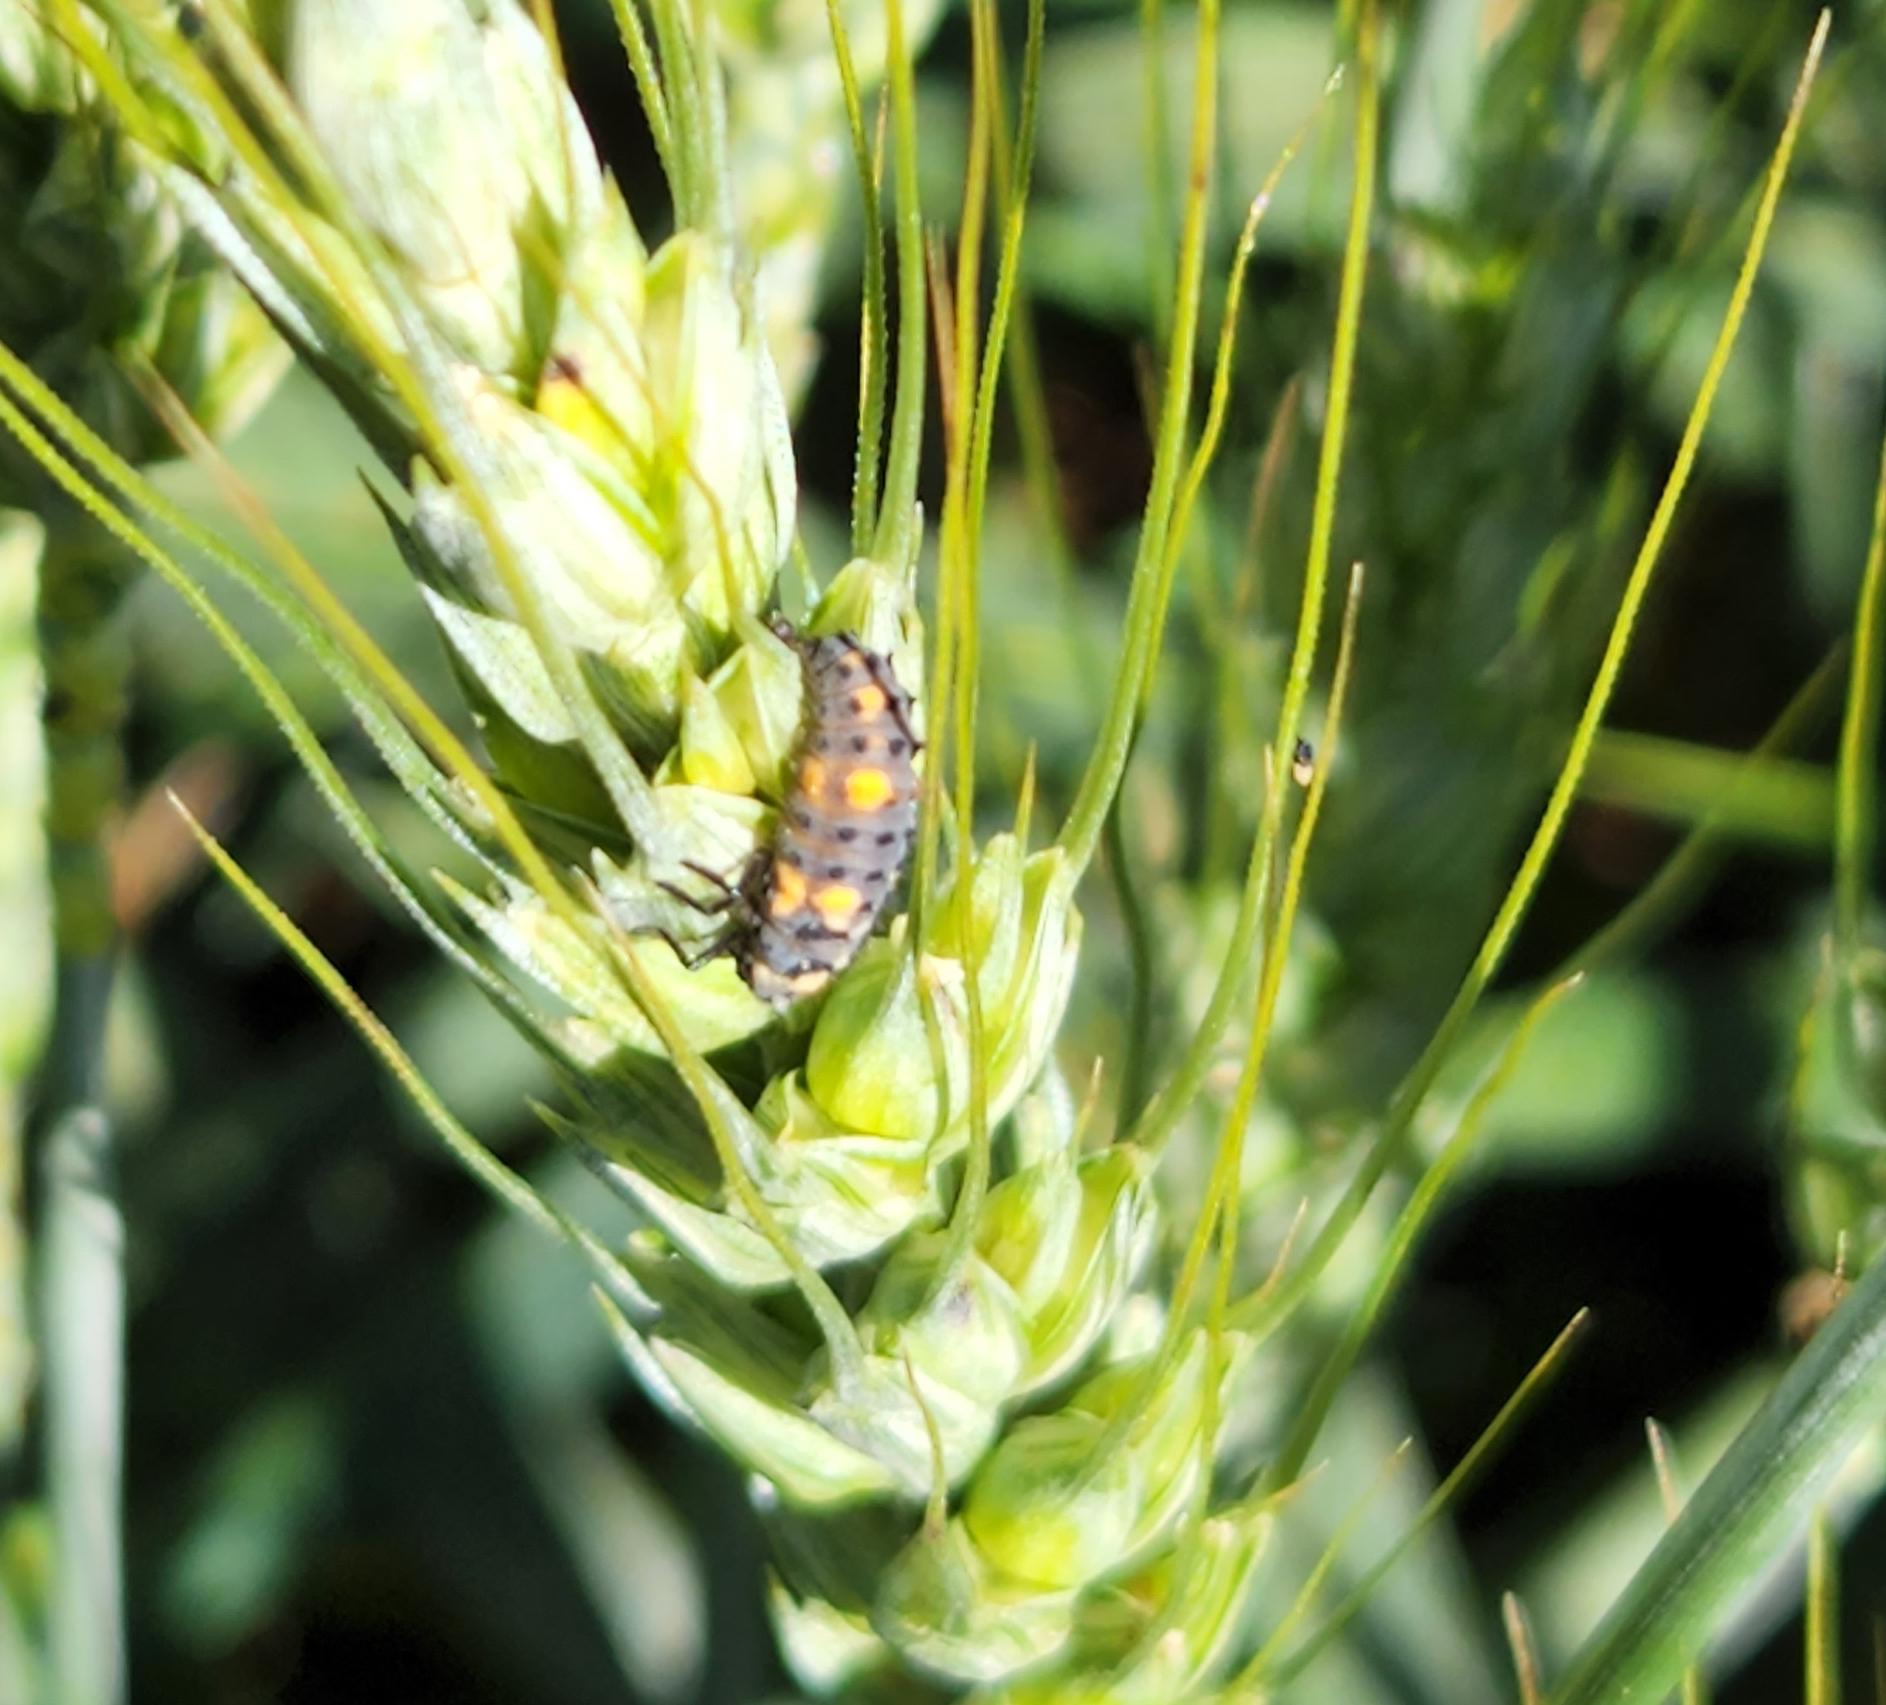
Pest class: predators